Sky position (RA, Dec in degrees): 340.477, -1.235
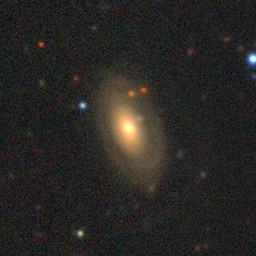
Galaxy morphology: Unbarred Tight Spiral Galaxies